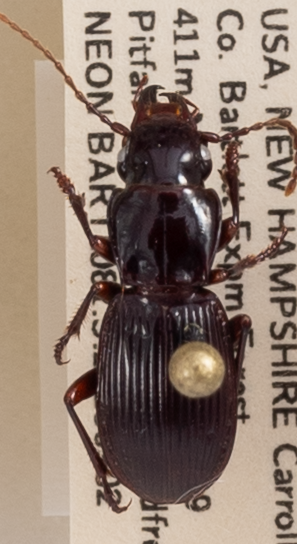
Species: Pterostichus rostratus
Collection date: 2020-09-02
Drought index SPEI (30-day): -0.976
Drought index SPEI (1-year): -0.156
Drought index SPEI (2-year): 0.558